Hedwig Kettler

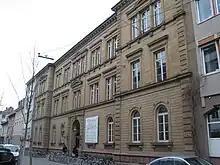
Initial building for the first girls Gymnasium in Germany

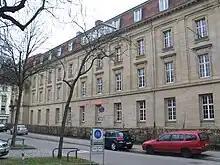
Lessing-Gymnasium in Karlsruhe, the first school of higher education for girls in Germany

Kettler advocated for the treatment of men and women as intellectual equals and for the right of girls to the same educational opportunities offered to boys. In 1881, she founded the magazine ' (Female profession: monthly for the interests of women's issues), to which she was the sole contributor, and in 1887, she began publishing ' (Library of women's issues). With a group of other women, in 1888, she established the ' (German Women's association for reform), which campaigned for equal education for males and females. In 1893, the organisation, which had been renamed ' (Association for the reform of women's education), led by Kettler, founded Germany's first "Gymnasium" (equivalent to high school) for girls in Karlsruhe, the . She assisted in founding the second German girls' high school in Hanover in 1899.